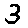
Label: 3